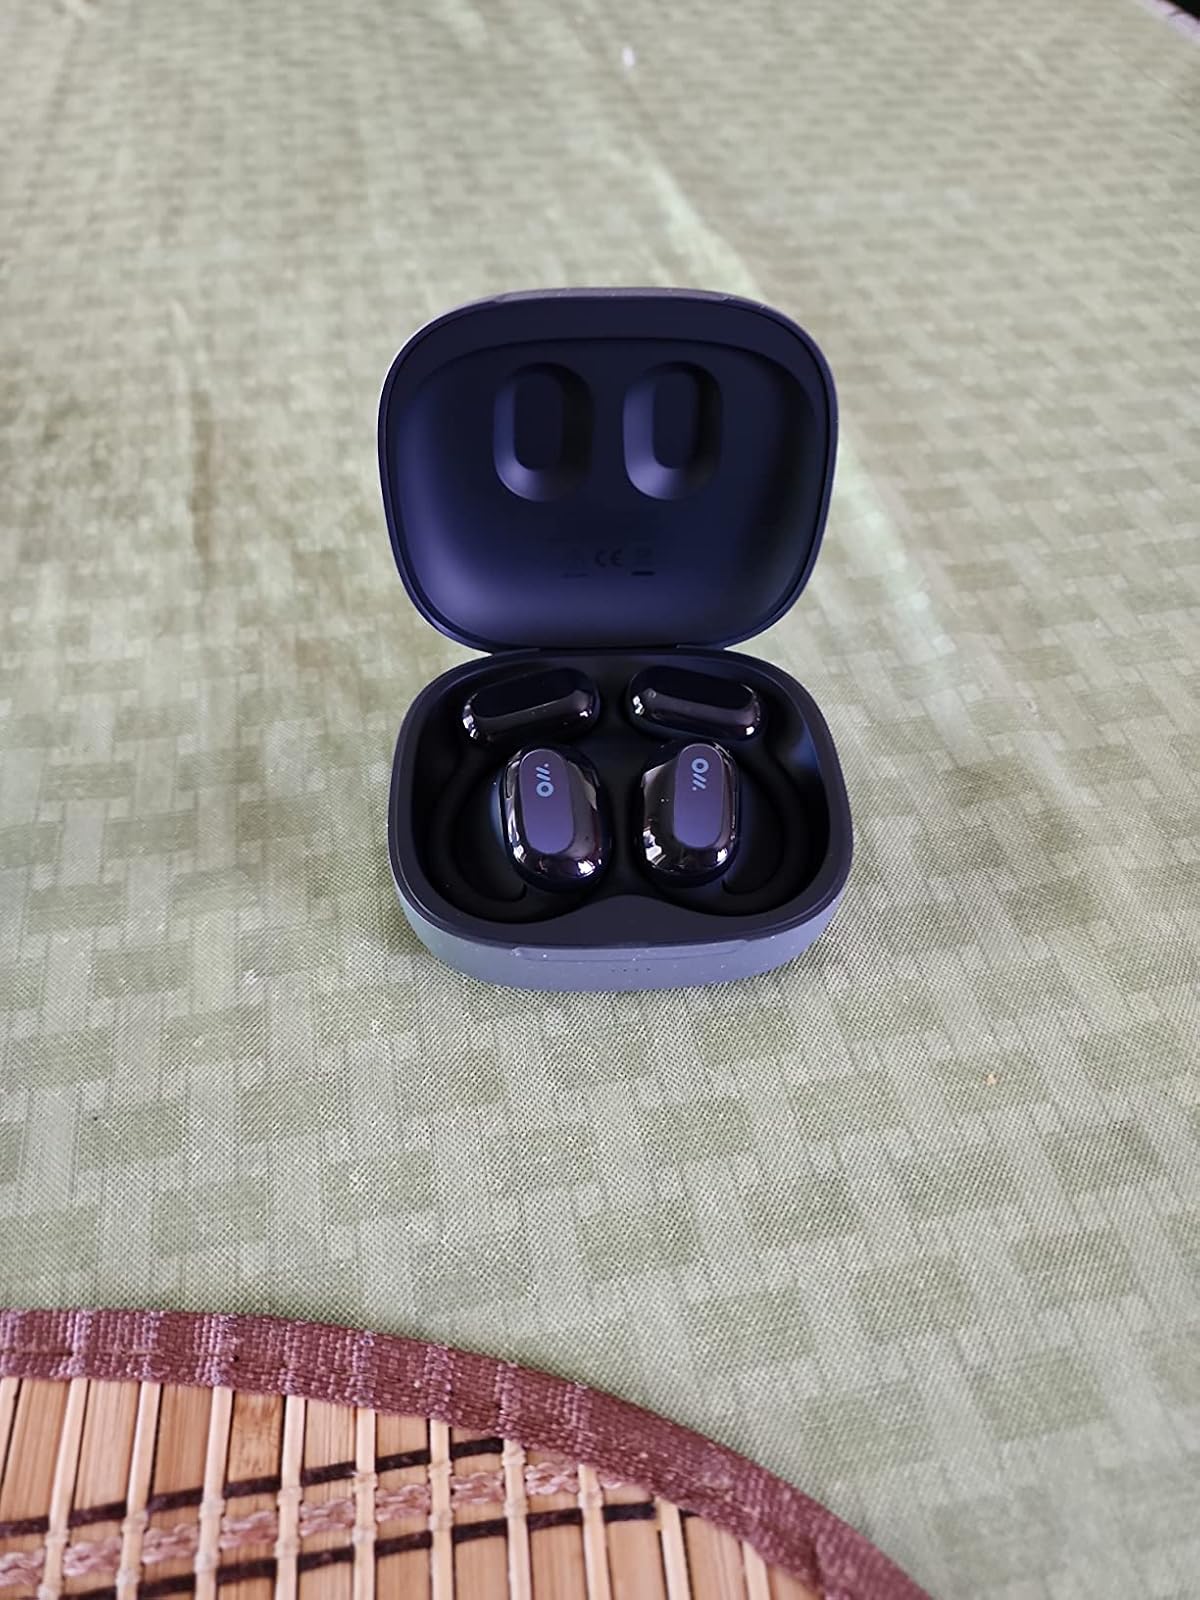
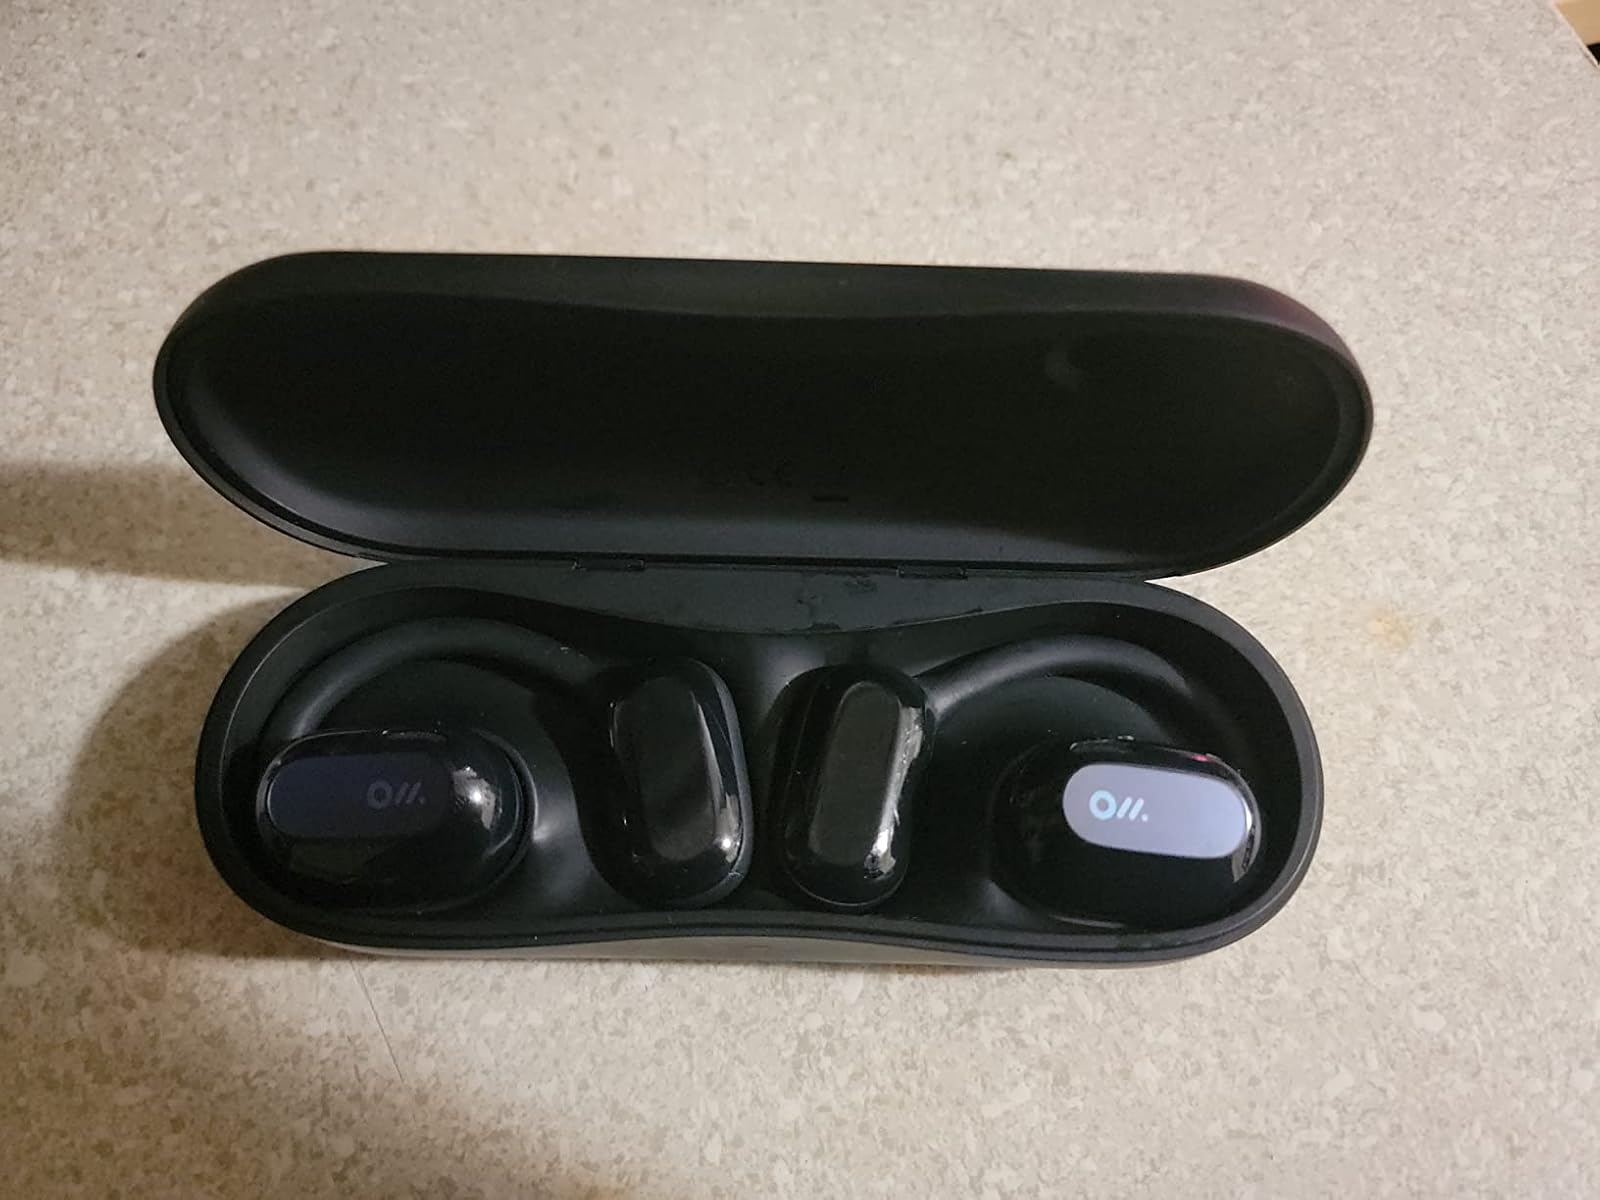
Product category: earbuds
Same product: yes